Annie Mathews

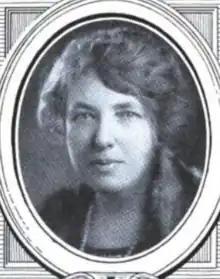
Annie Mathews, from a 1924 publication

Annie Mathews (November 6, 1866 – October 24, 1959) was an American politician. She was elected to the office of Register of New York County in 1921, and re-elected in 1925.